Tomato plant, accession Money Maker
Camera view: bottom (45 deg); turntable rotation: 120 degrees
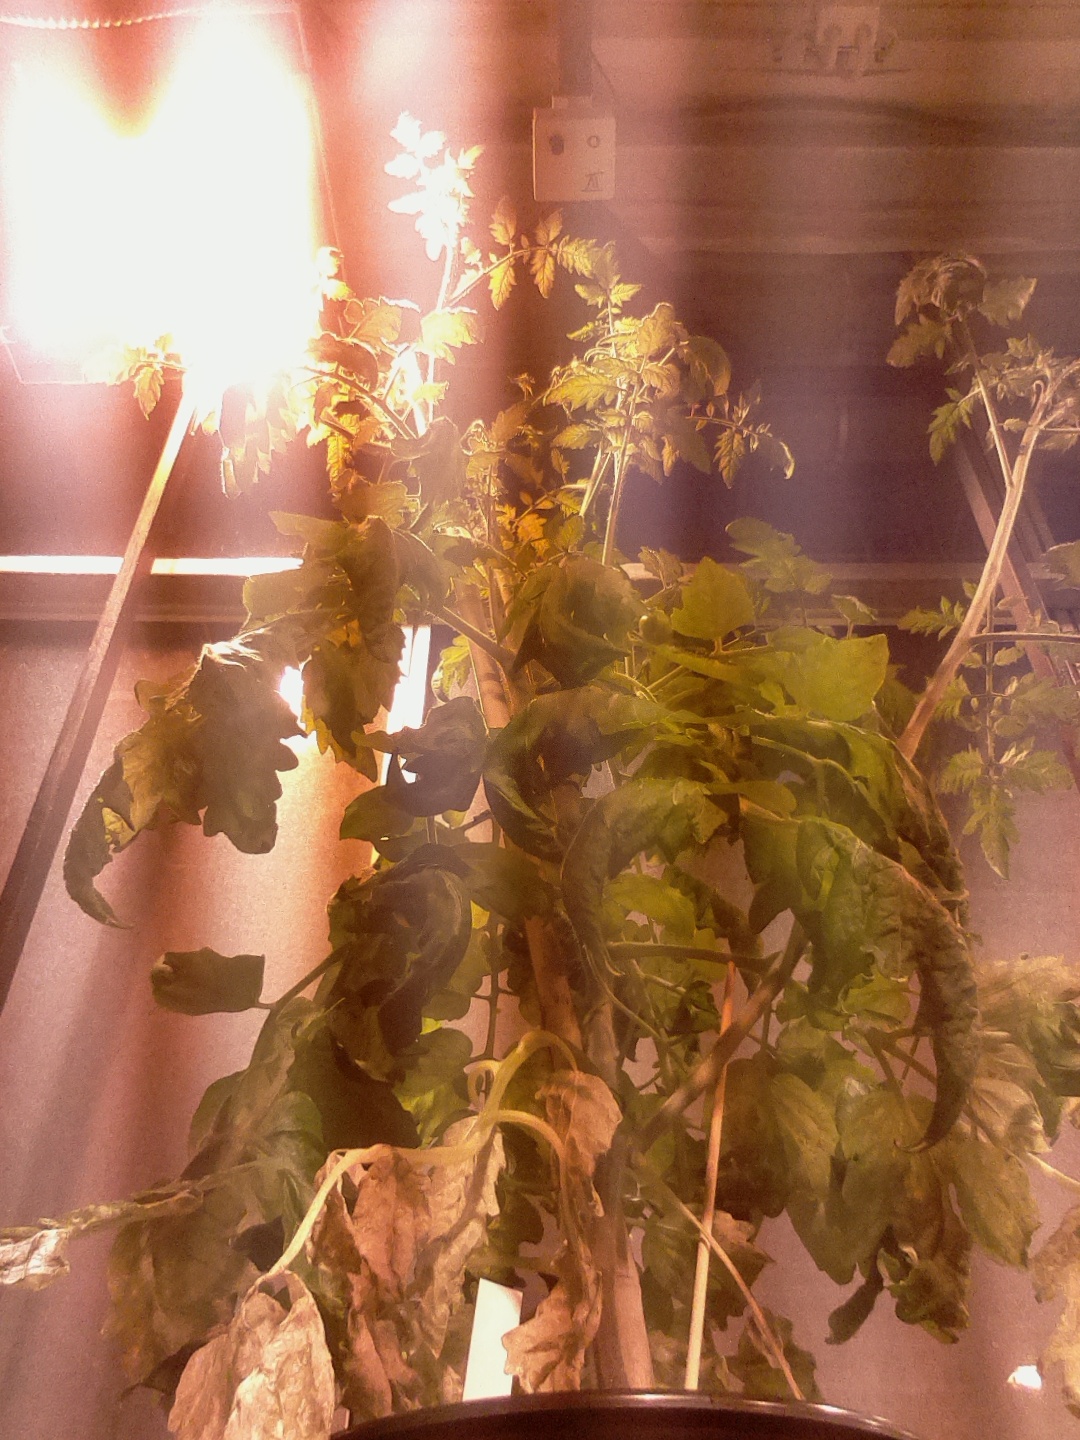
BBCH growth stage 72: 20%-30% of final fruit size